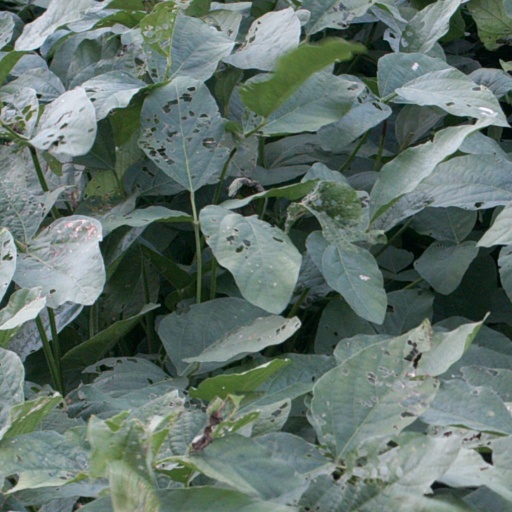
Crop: soybean